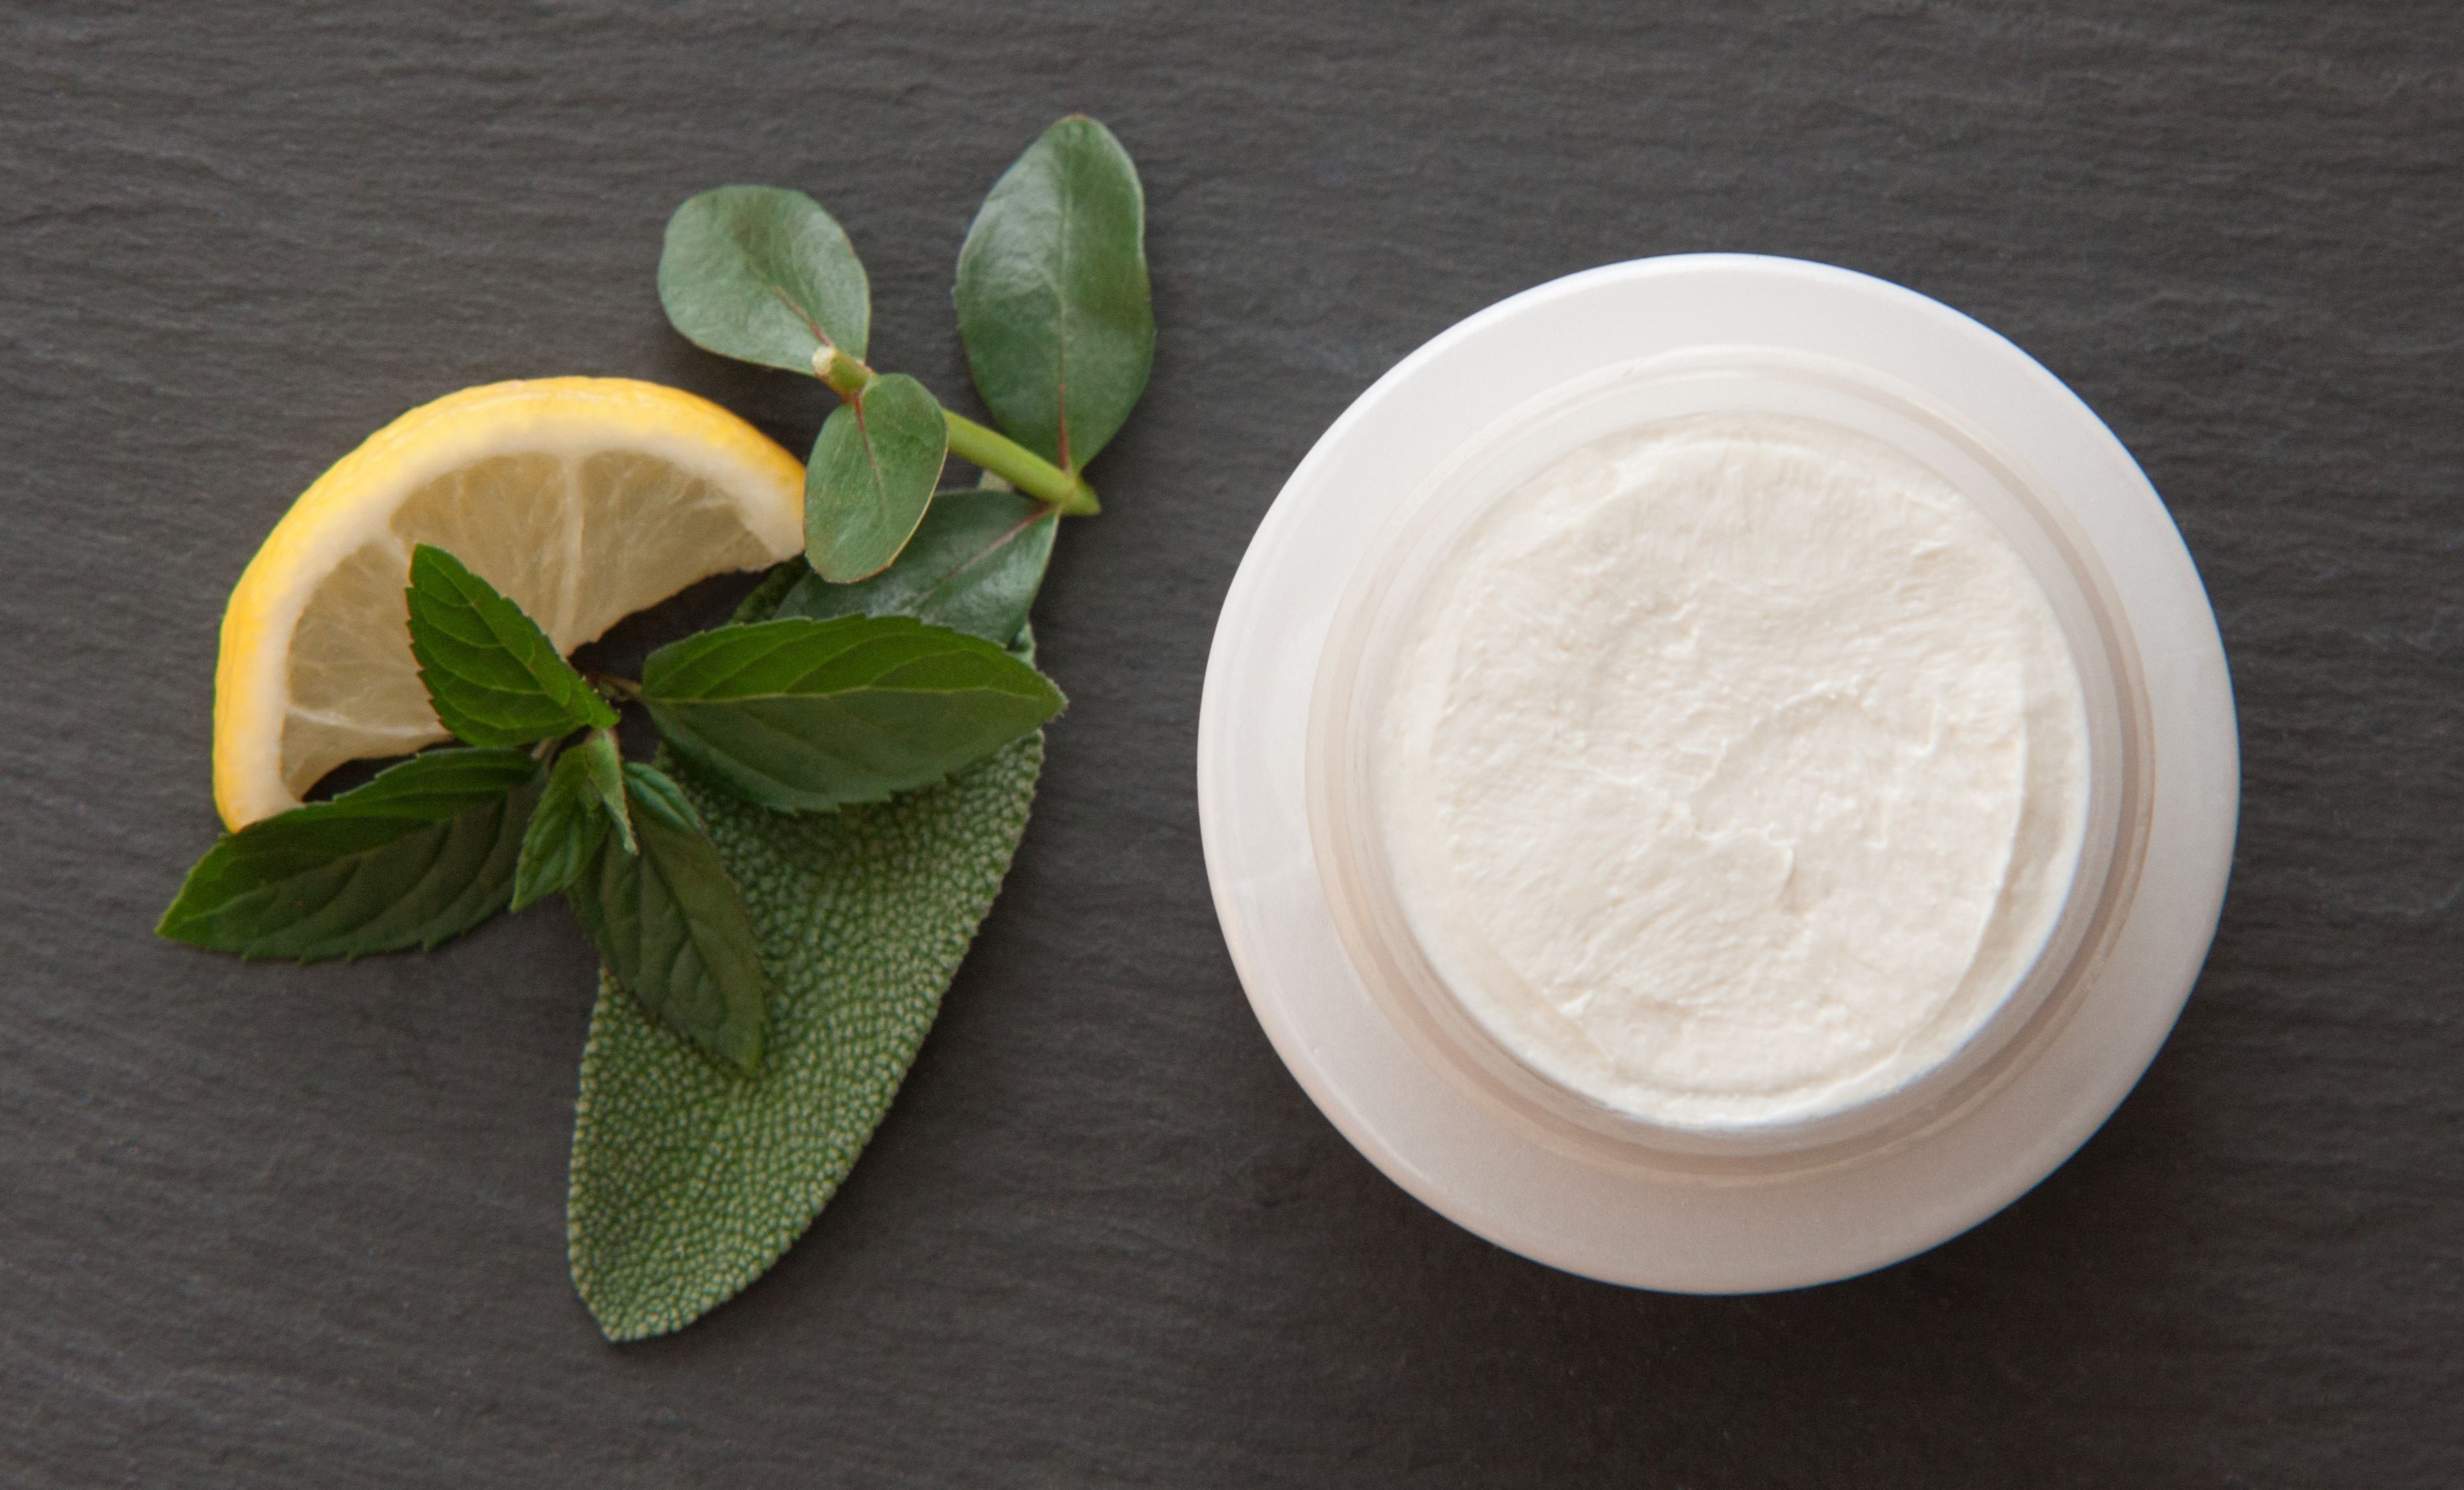
plant, leaf, flower, food, green, produce, cream, dairy product, mint, lemon, coconut, eucalyptus, sage, organ, flavor, flowering plant, skin care, deo creme